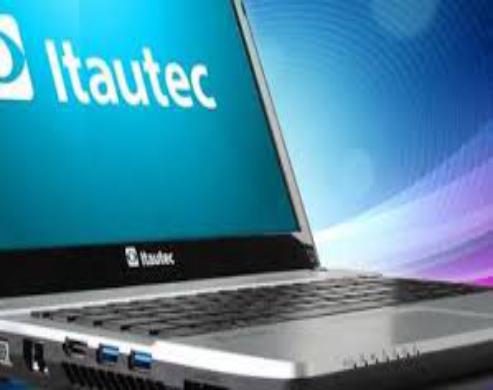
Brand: Itautec
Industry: Electronic